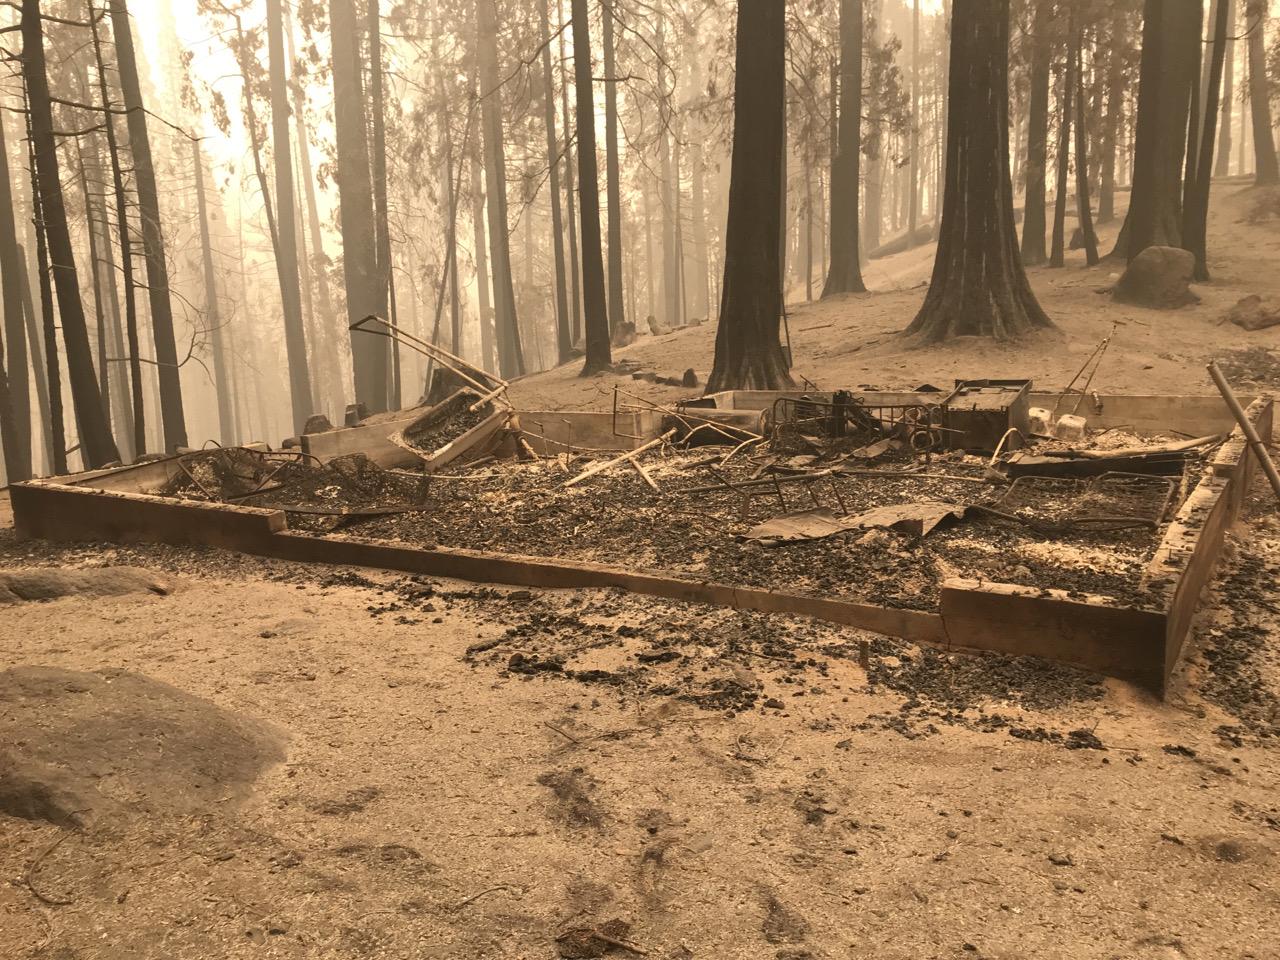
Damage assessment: destroyed